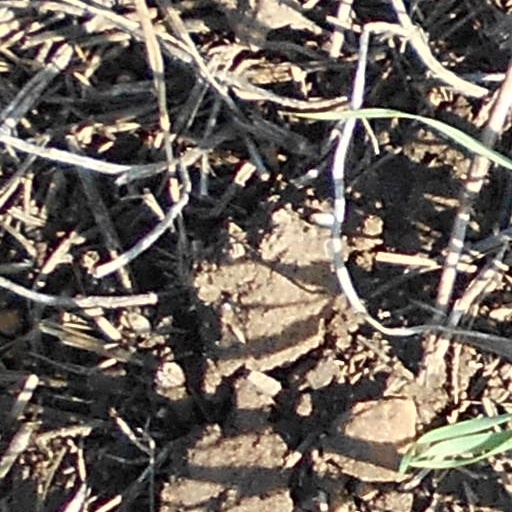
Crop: wheat